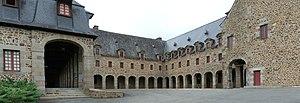
Couvent des Clarisses Urbanistes de Fougères, cloître.
L'ancien couvent des Clarisses Urbanistes est situé à Fougères, en France.
Fougères est une commune française sous-préfecture d'Ille-et-Vilaine, en région Bretagne.